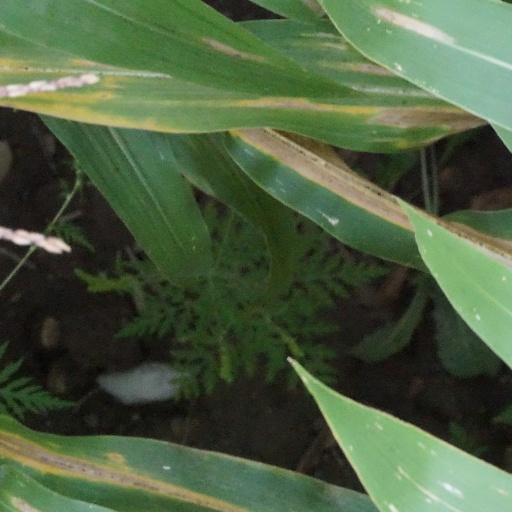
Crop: maize; corn